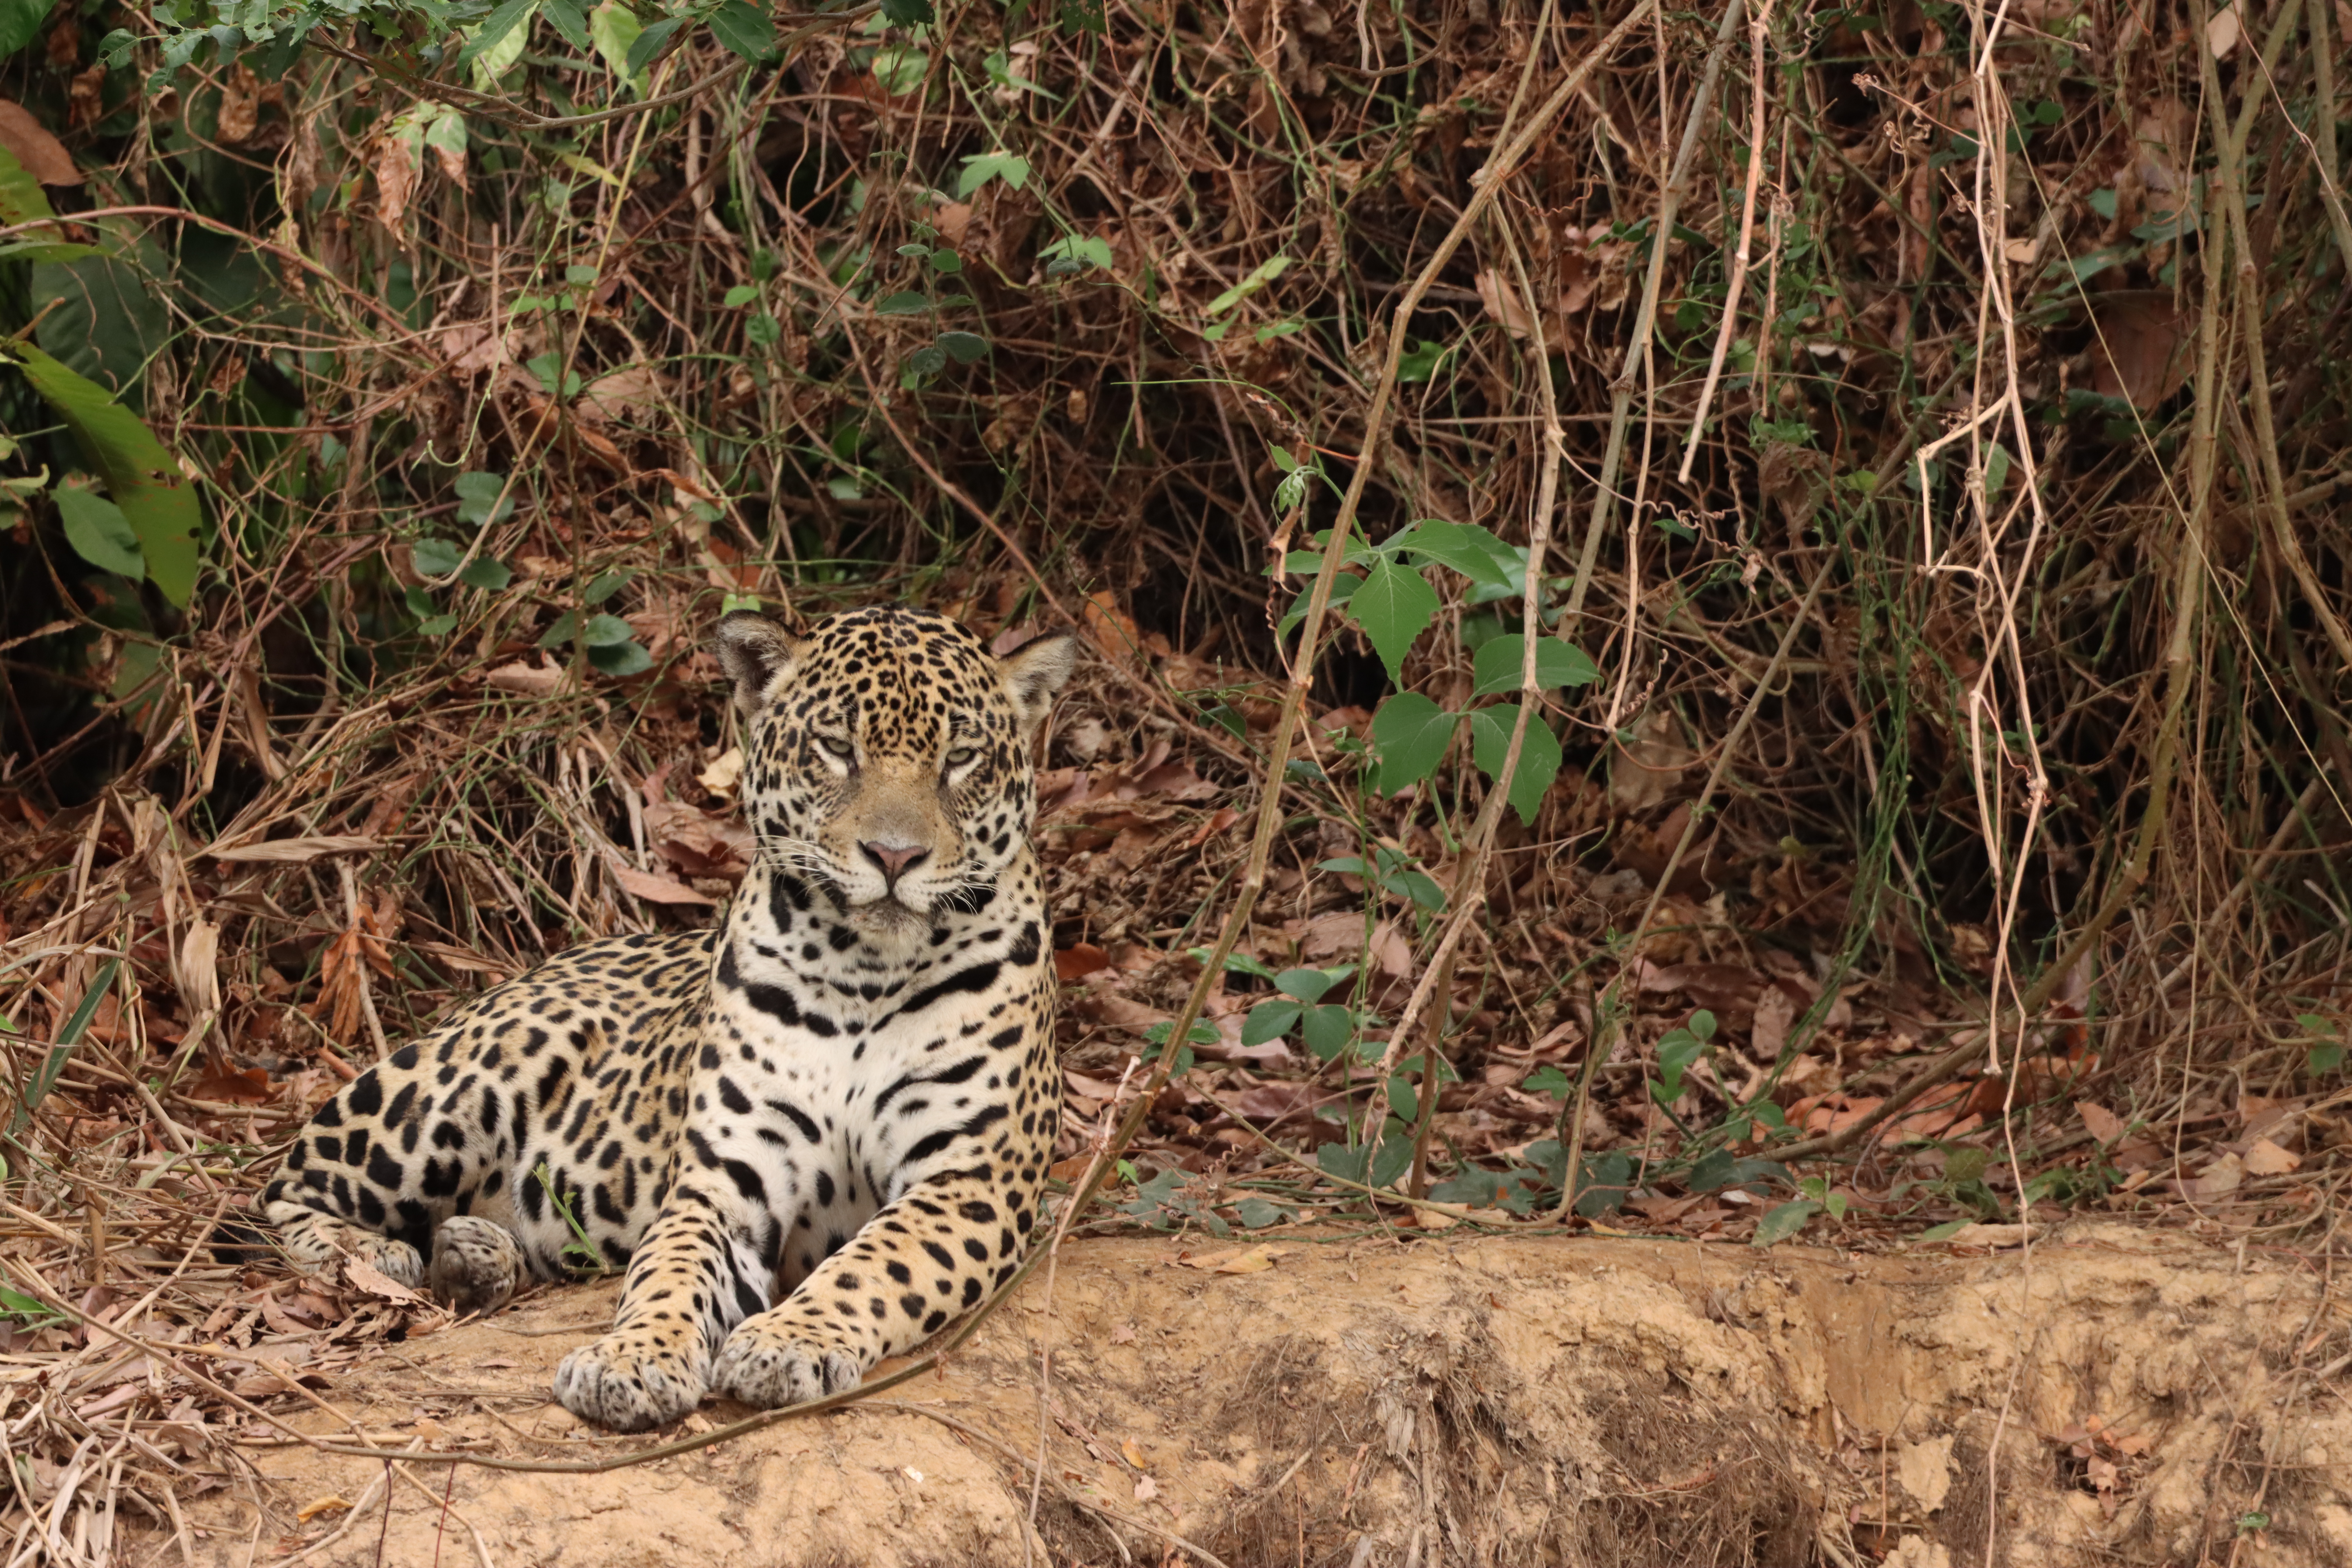
Jaguar: Guaraci